Caught Dead in Philadelphia

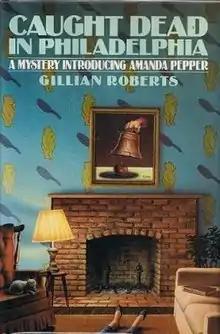
First edition (h/b)

Caught Dead in Philadelphia is a book written by Gillian Roberts and published by Scribner Press - now owned by Simon & Schuster ("originally by Fawcett Publications") - on 16 October 1987 which later went on to win the Anthony Award for Best First Novel in 1988.